Vipeholm experiments

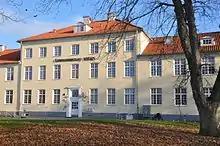
Main building of Vipeholm hospital, now a secondary school

The Vipeholm experiments or Vipeholm Study (Swedish: "Vipeholmsexperimenten") were a series of human experiments where patients of Vipeholm Hospital for the intellectually disabled in Lund, Sweden, were given various amounts of sweets to eat, including "extra sticky toffee" (that was specifically manufacted for the study without certain ingredients so that the toffee would stick longer to tooth surfaces) to provoke dental caries. The experiments were sponsored both by the sugar industry and the dentist community, in an effort to determine whether carbohydrates affected the formation of cavities.